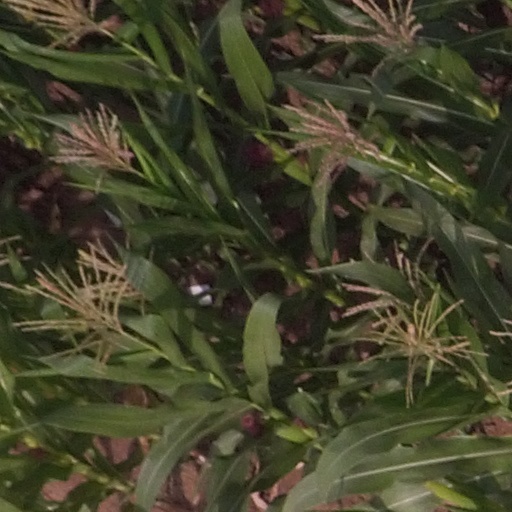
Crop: maize; corn